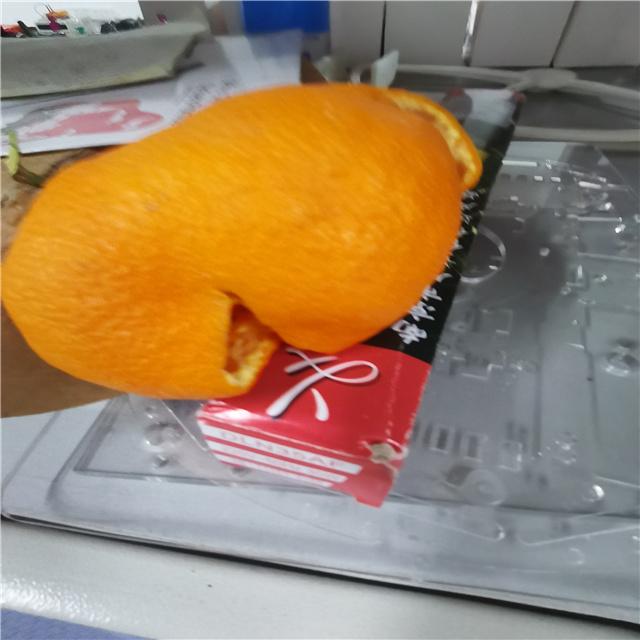
Label: peels